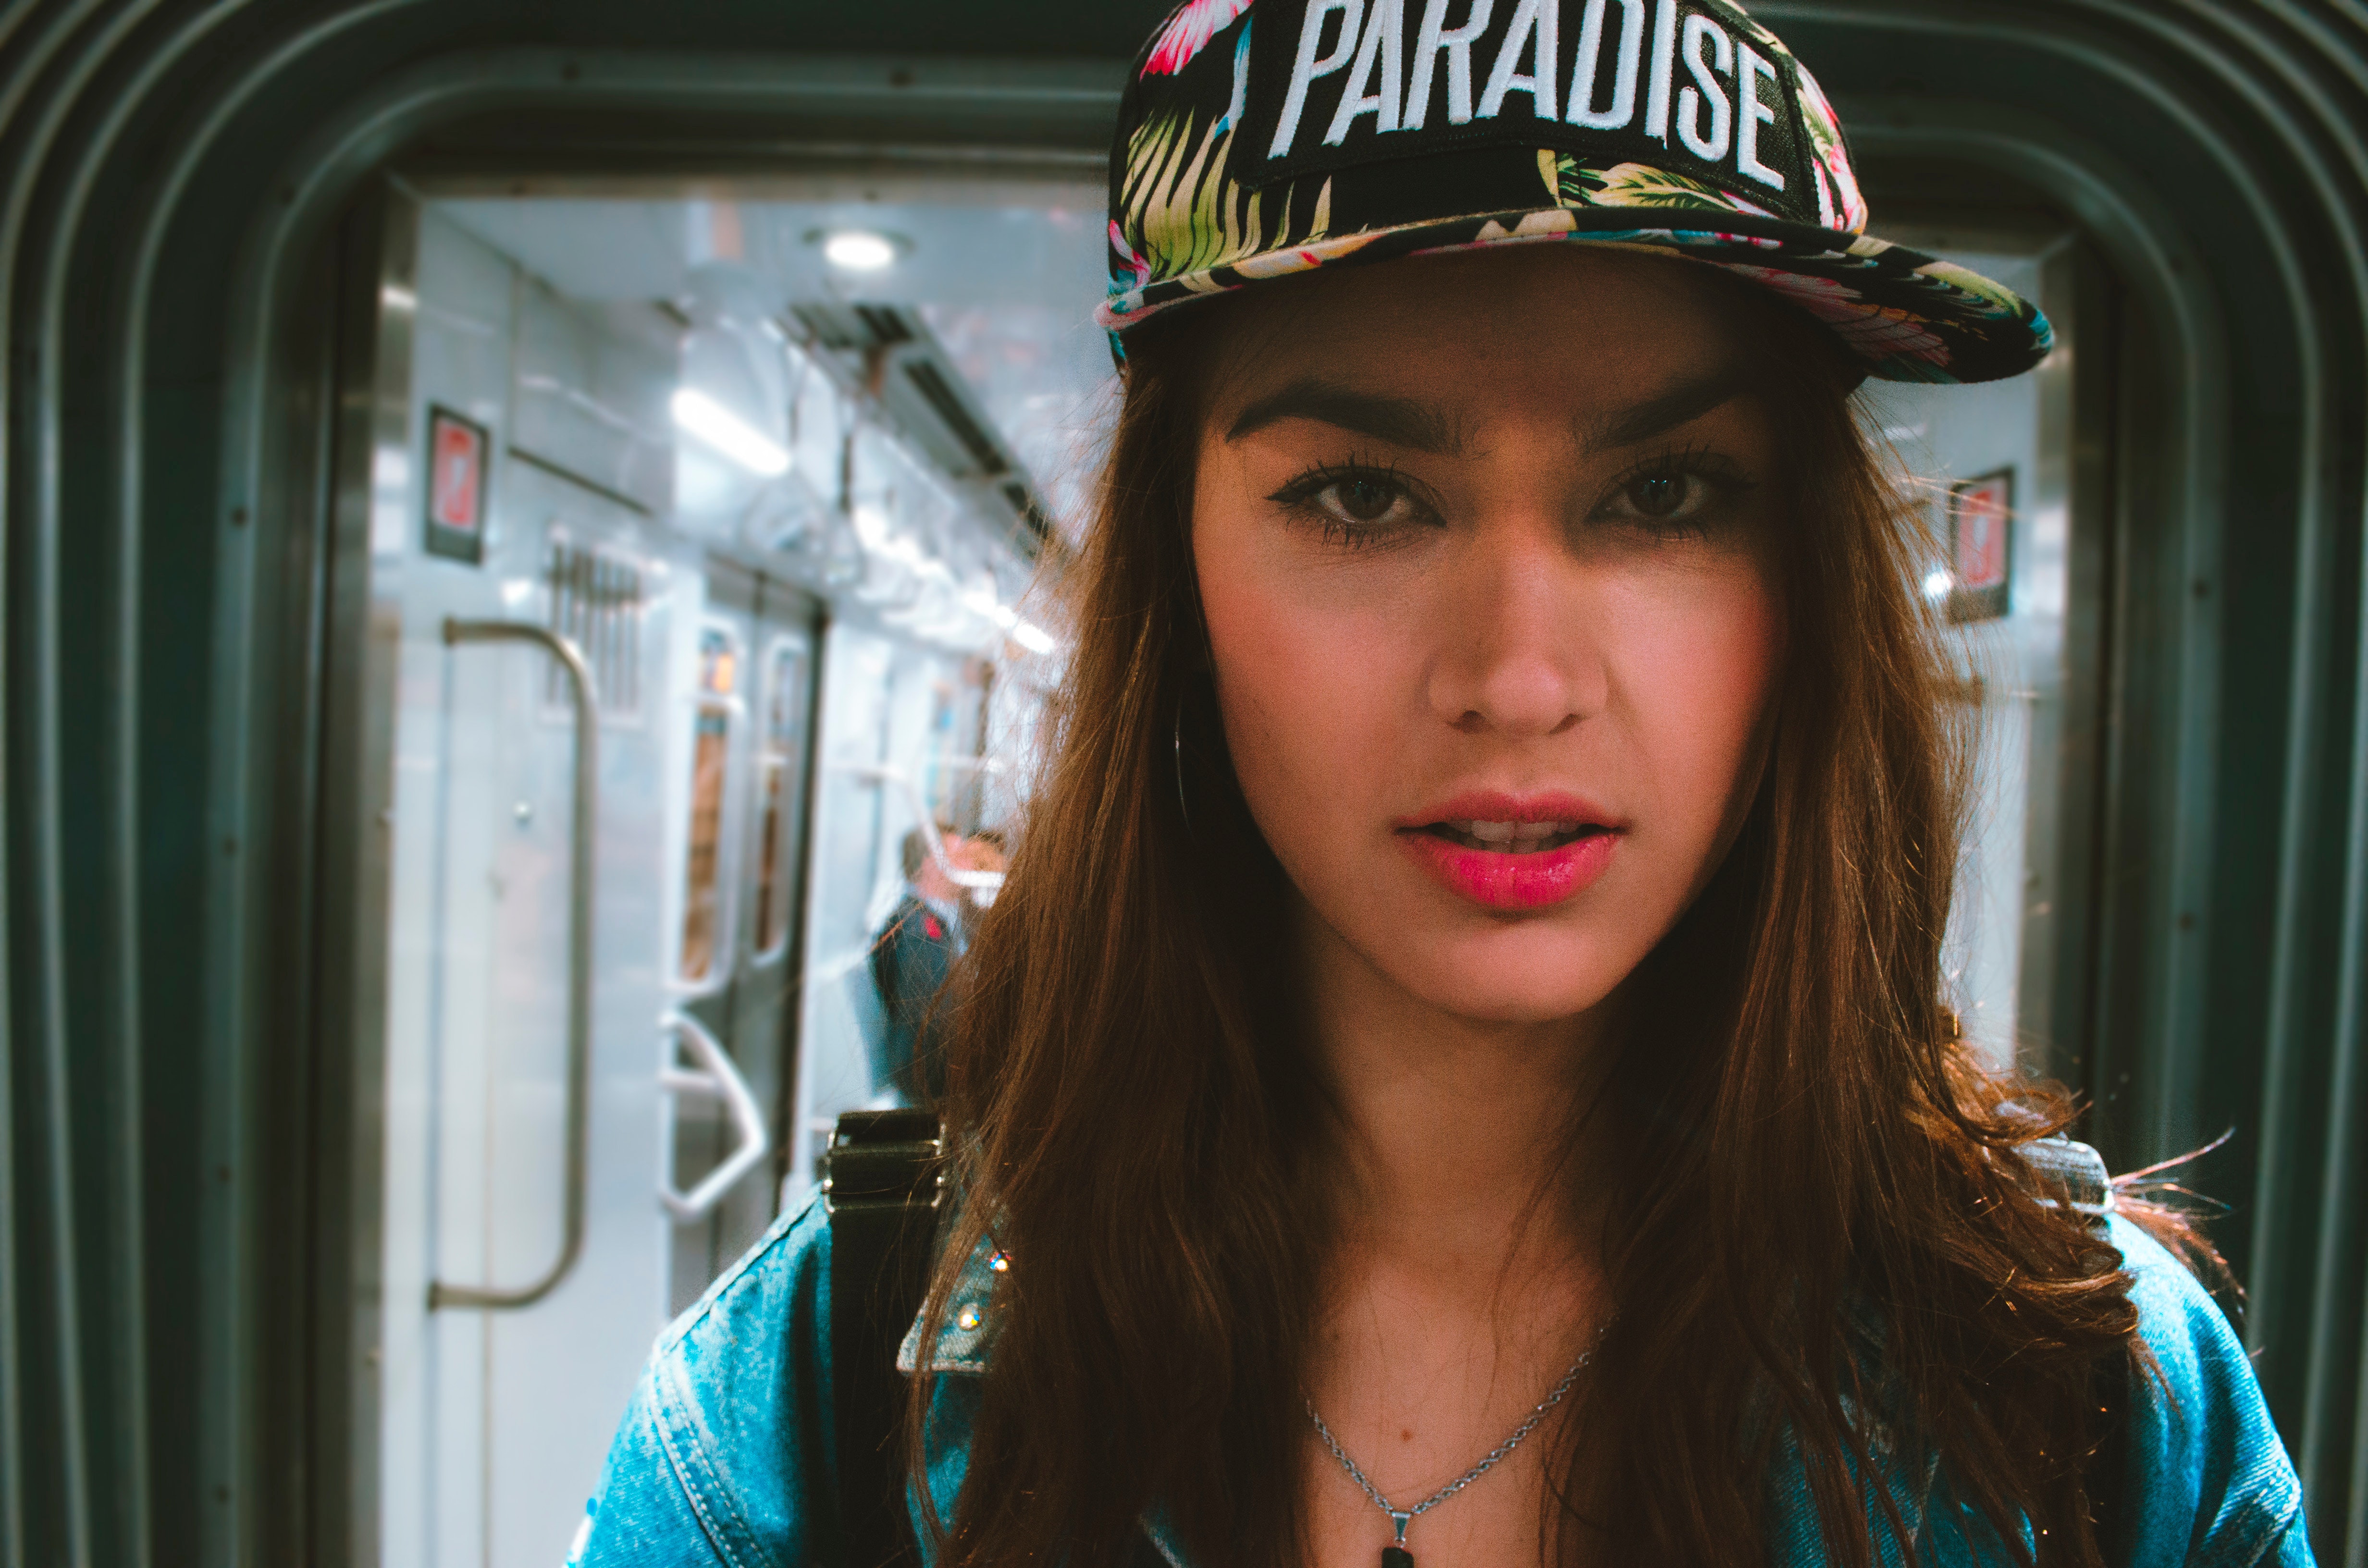
hair, face, lip, cool, beauty, cap, blond, forehead, headgear, brown hair, fun, long hair, smile, baseball cap, photography, fashion accessory, black hair, beanie, hat, feathered hair